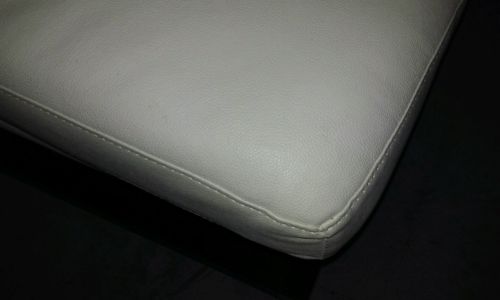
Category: sofa